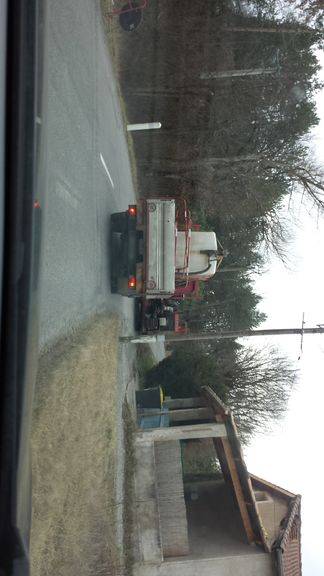
Region: France
Coordinates: 44.058, 6.176